Walker Library (Minneapolis)

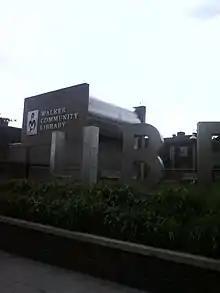
Exterior of the 1981 building

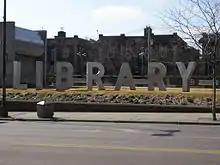
Iconic letters outside of building

In the 1970s, the Walker Library at 2901 Hennepin Avenue was deemed, “not to meet the standards of a modern facility…with many exterior steps and the interior is crowded.” It was replaced by the Walker Community Library, across the street at 2880 Hennepin Avenue South, in 1981, which was built out of concrete and earth at a cost of $2.3 million. It was designed by Myers & Bennett and built by George F. Cook Construction. The interior designer was Kalbac and Associates. It was the first earth-sheltered building constructed by the City of Minneapolis and one of the few underground public libraries in the country. It measured 18,500 square feet and had a 36 car metered parking lot. An article written by the East Calhoun News in April 1982 noted that the new Library was too busy to note its anniversary. Circulation at the library jumped 77% from 1980 to 1981. Walker Library moved from fifth place in circulation out of the 14 community libraries to second, ranking only behind Washburn Library.